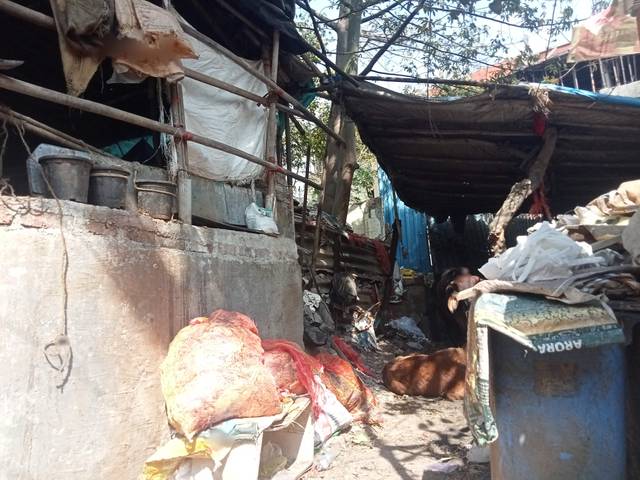
Region: India
Coordinates: 19.101, 72.909